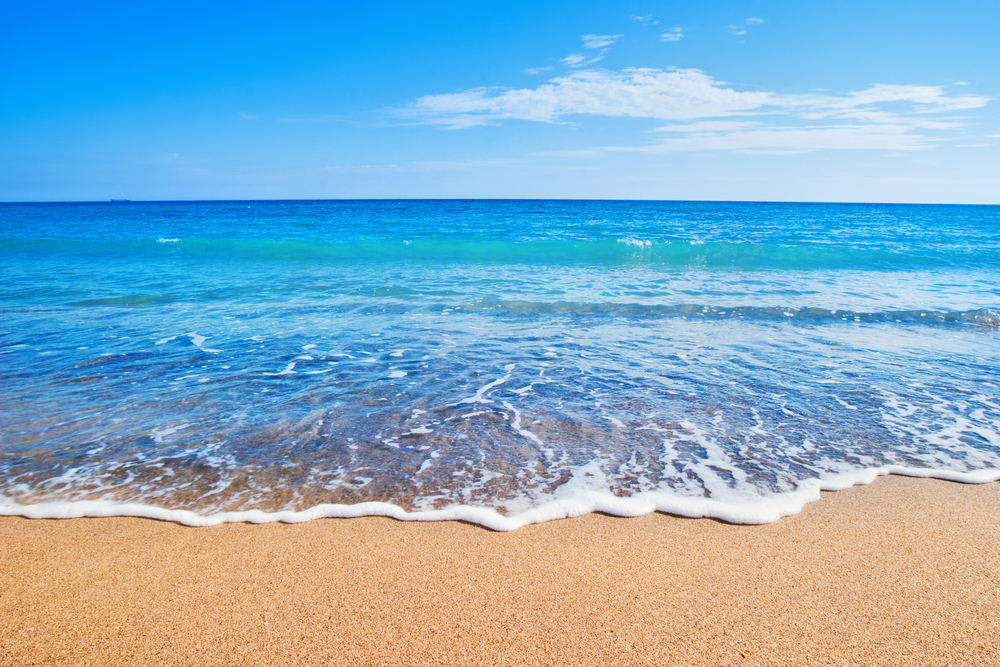
Adjective: drier
Antonym: wetter